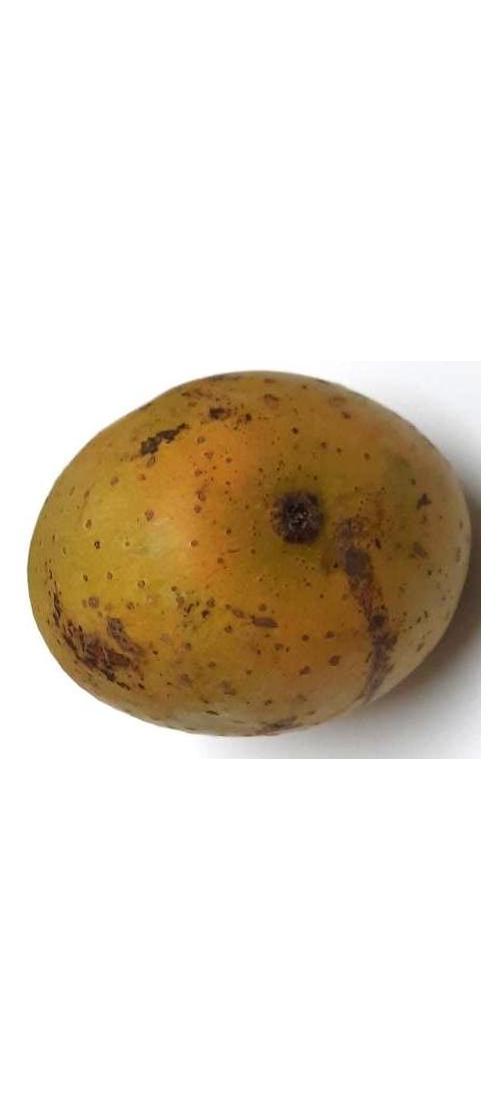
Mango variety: Gourmoti